Armed Forces Day

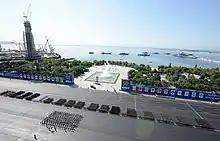
Armed Forces Day in Azerbaijan.

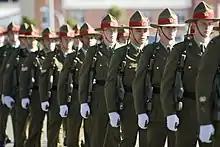
An Anzac Day National Commemorative Service at the National War Memorial in Wellington.

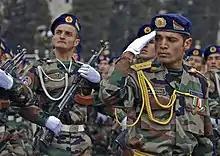
Tajik National Army Day.

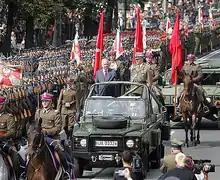
Polish President Lech Kaczyński reviewing troops during an armed forces day parade in Warsaw in 2007.

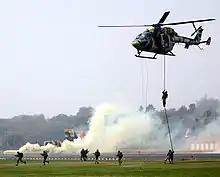
Army soldiers conduct a drill at the Army Day parade in New Delhi on 15 January 2013

An Armed Forces Day, alongside its branch-specific variants often referred to as Army or Soldier's Day, Navy or Sailor's Day, and Air Force or Aviator's Day, is a holiday dedicated to honoring the armed forces, or one of their branches, of a sovereign state, including their personnel, history, achievements, and sacrifices. It's often patriotic or nationalistic in nature, carrying information value outside of the conventional boundaries of a military's subculture and into the wider civilian society. Many nations around the world observe this day. It is usually distinct from a Veterans or Memorial Day, as the former is dedicated to those who previously served and the latter is dedicated to those who perished in the fulfillment of their duties.